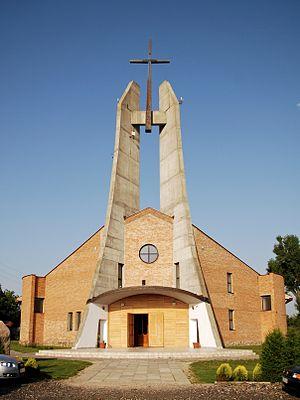
Rogozino est un village polonais de la gmina de Radzanowo dans la powiat de Płock de la voïvodie de Mazovie dans le centre-est de la Pologne.